Femtocell

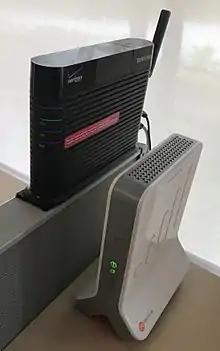
Verizon and AT&T femtocell access points

The use of femtocells allows network coverage in places where the signal to the main network cells might be too weak. Furthermore, femtocells lower contention on the main network cells, by forming a connection from the end user, through an internet connection, to the operator's private network infrastructure elsewhere. The lowering of contention to the main cells plays a part in breathing, where connections are offloaded based on physical distance to cell towers.